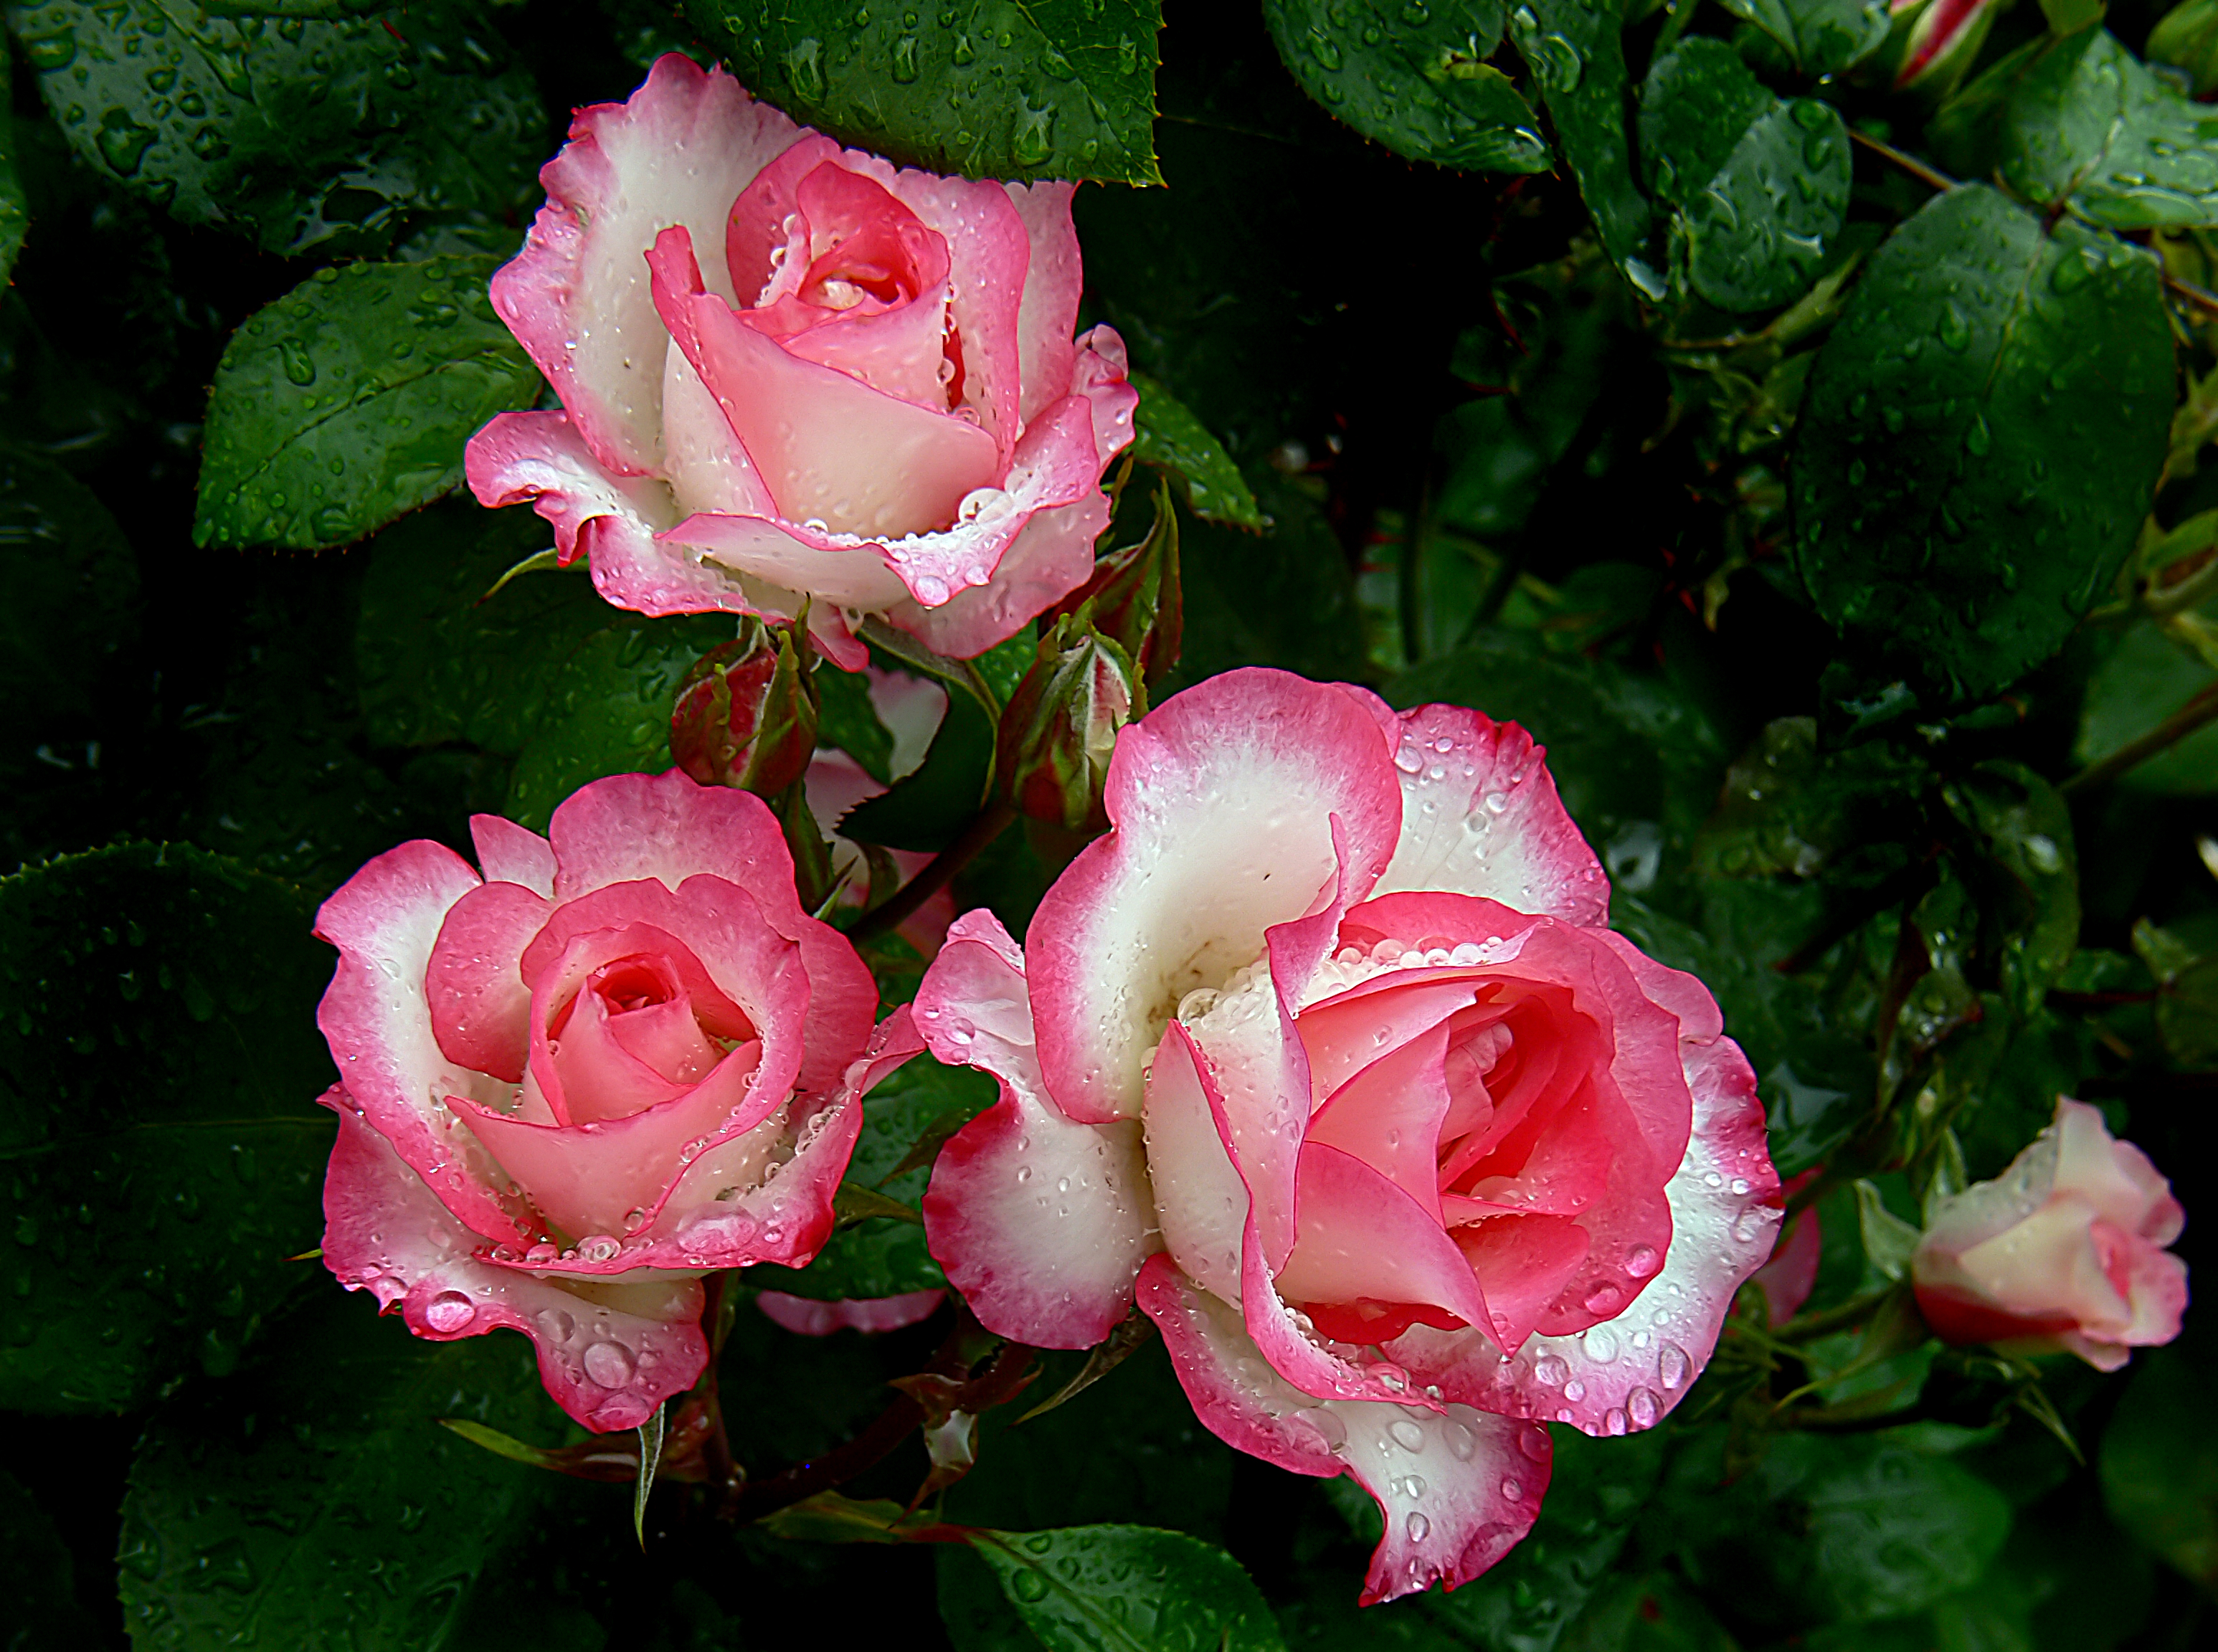
plant, flower, petal, rose, pink, flora, roses, publicdomain, pinkflowers, raindrops, gardens, aftertherain, floribunda, raspberryicerose, flowering plant, garden roses, rose family, land plant, rosa centifolia, rose order